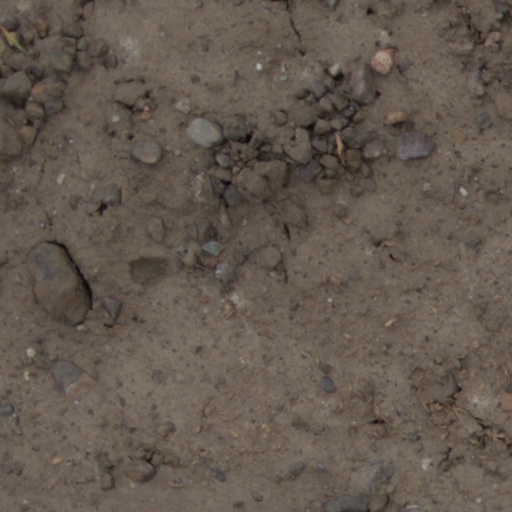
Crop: wheat